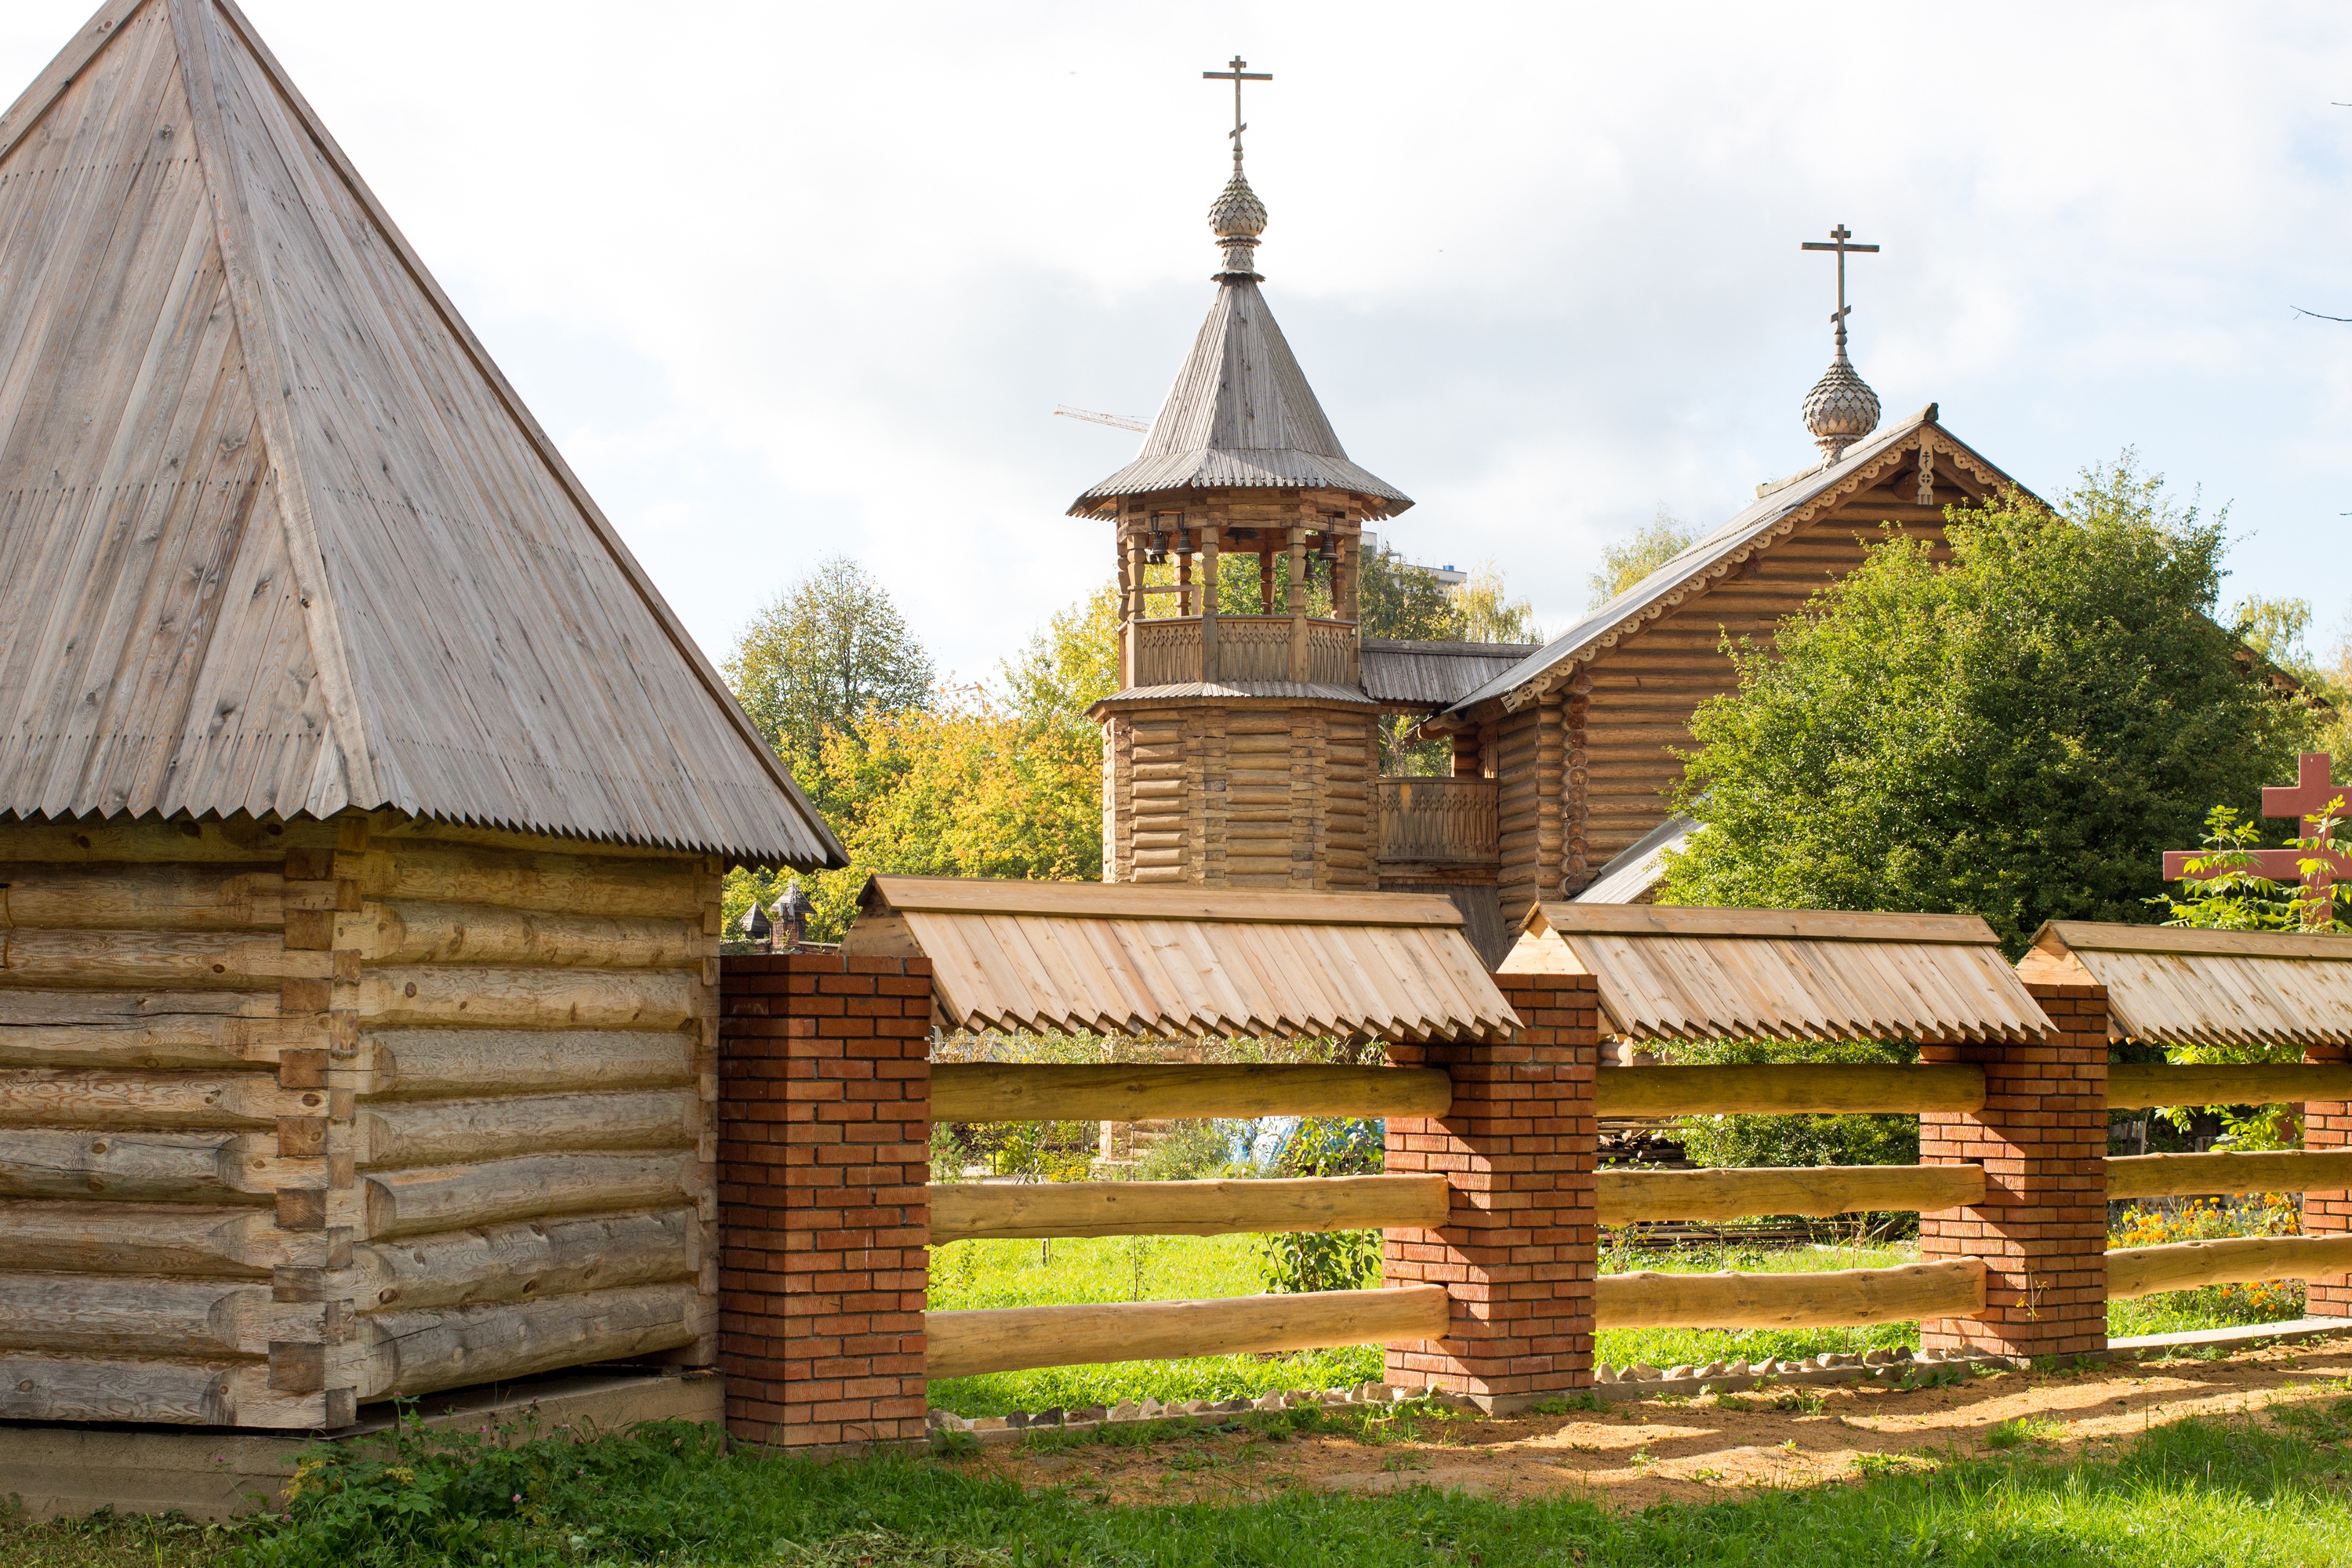
tree, architecture, wood, building, religion, church, chapel, place of worship, temple, christianity, orthodox, estate, russia, log cabin, wooden architecture, rural area, rus